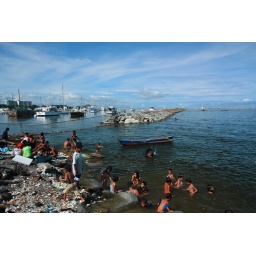
The men and women harvest small fish and mussels in the bay while the children tries to enjoy the water in Manila Bay.